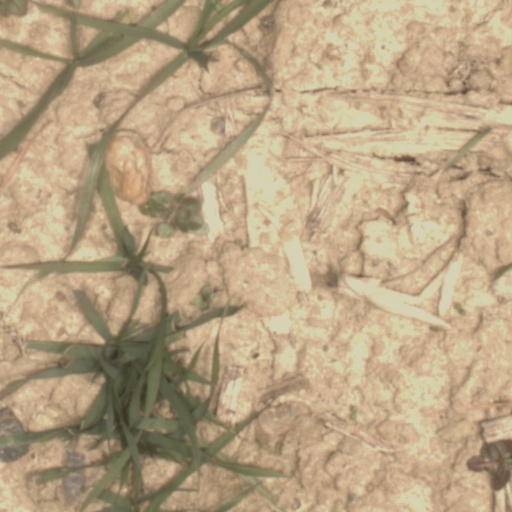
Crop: wheat